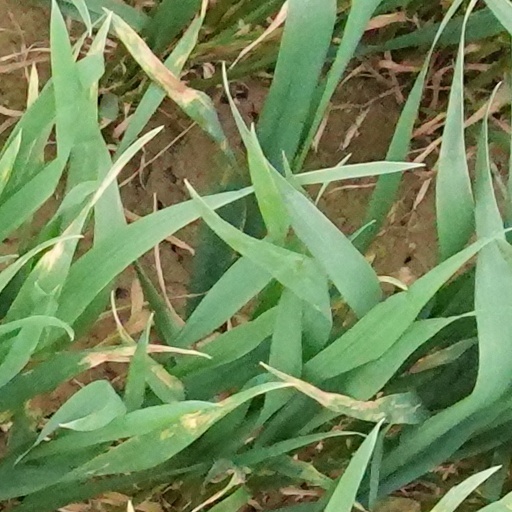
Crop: wheat